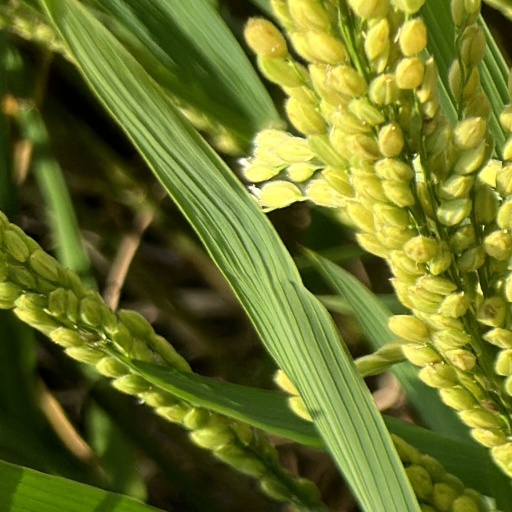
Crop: rice